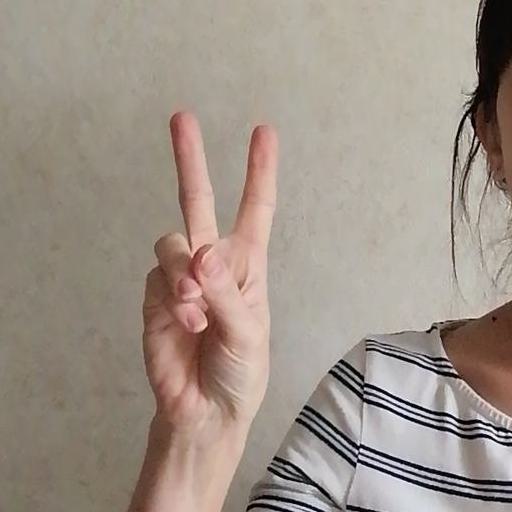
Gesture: peace